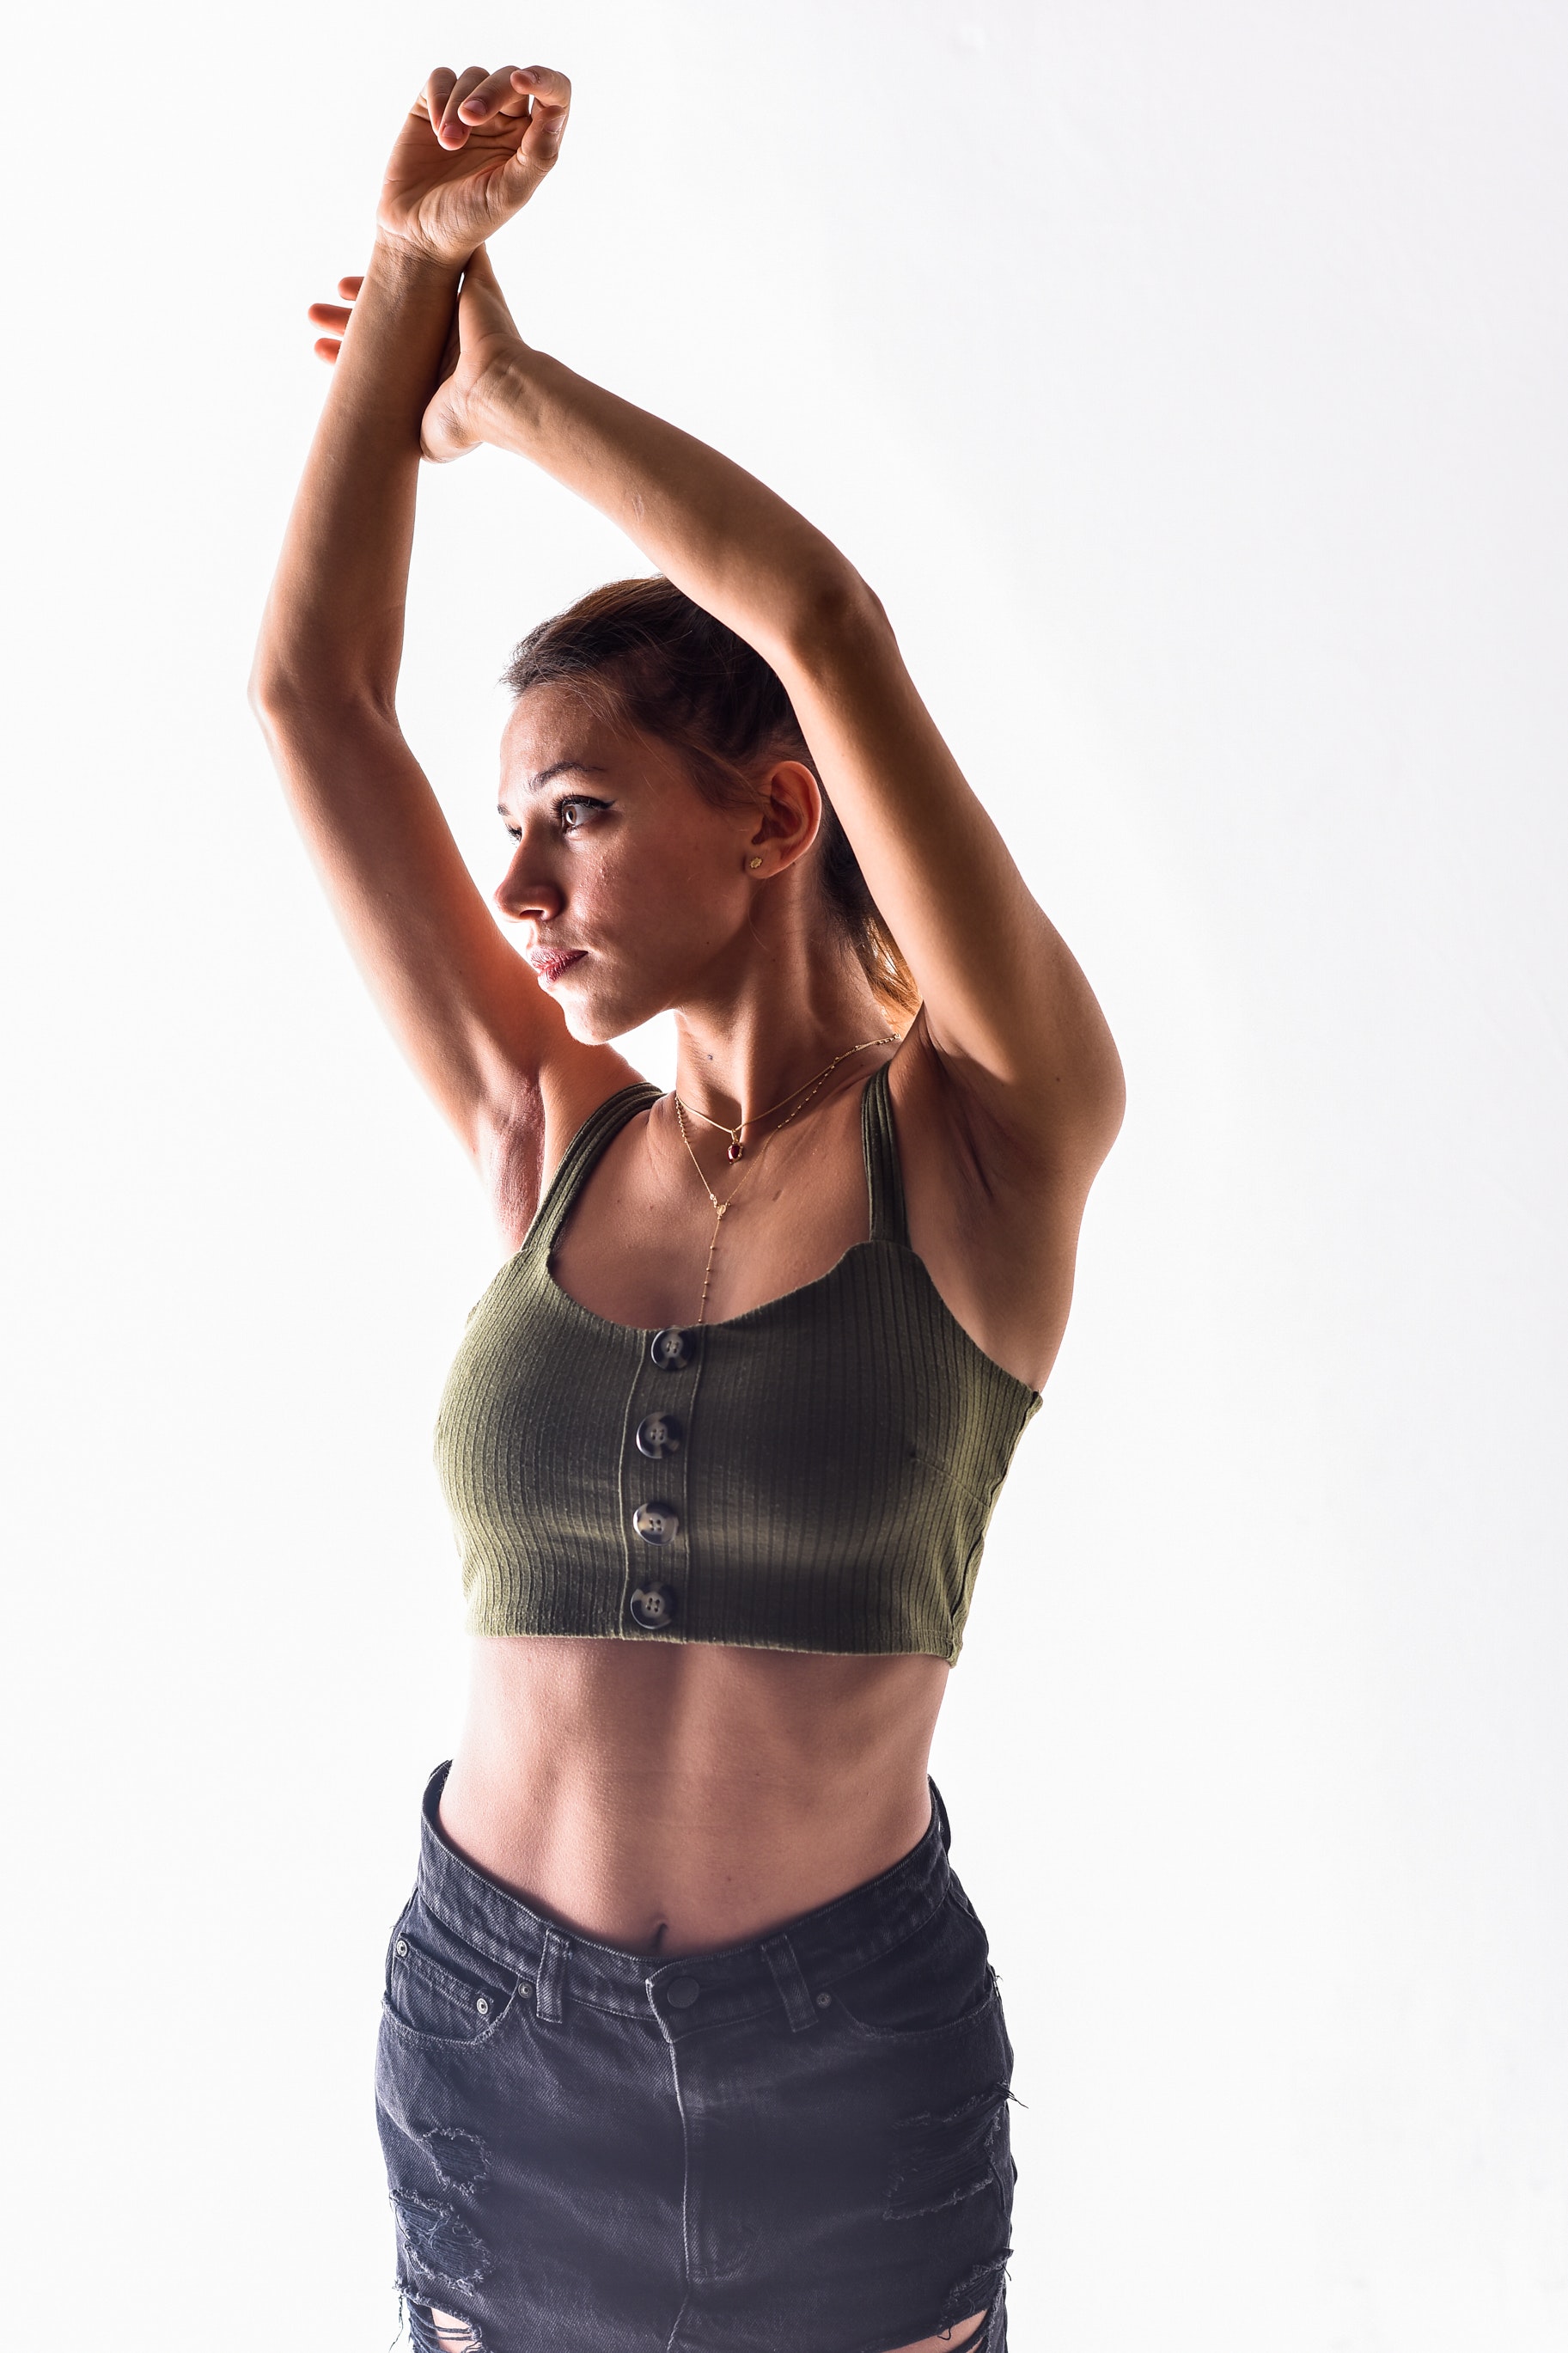
woman, joint, stomach, arm, shoulder, leg, undershirt, human body, flash photography, neck, waist, camisoles, gesture, thigh, happy, elbow, trunk, chest, knee, abdomen, navel, crop top, human leg, belt, event, wrist, art, brown hair, performing arts, jewellery, hip, physical fitness, brassiere, sportswear, art model, sitting, denim, back, fashion model, photo shoot